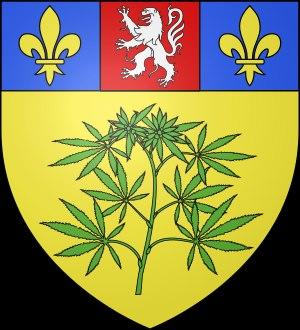
Le chanvre, chanvre textile, chanvre industriel ou chanvre agricole est une variété de plante cultivée de la famille des Cannabaceae. C'est une plante annuelle, sélectionnée pour la taille de sa tige et sa faible teneur en THC ou autres cannabinoïdes à partir de l'espèce que les botanistes nomment le Chanvre cultivé. Il est parfois appelé localement « chènevis », comme le nom de la graine de chanvre. Bien que désignant la même espèce botanique, le terme chanvre est désormais utilisé de préférence pour désigner la plante industrielle et sa fibre végétale, tandis que Cannabis est le nom scientifique utilisé aussi pour désigner la forme psychotrope, utilisée comme drogue ou dans un but médical.